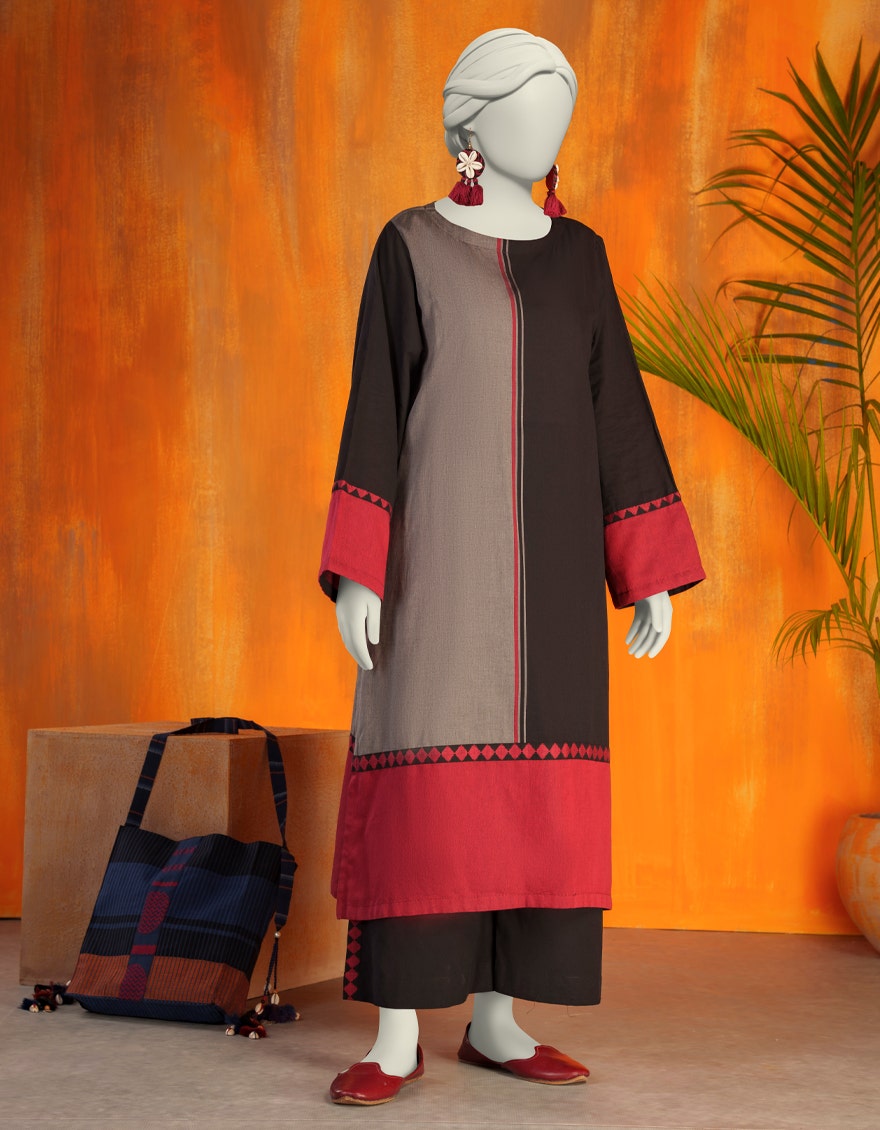
black red khan block print tunic